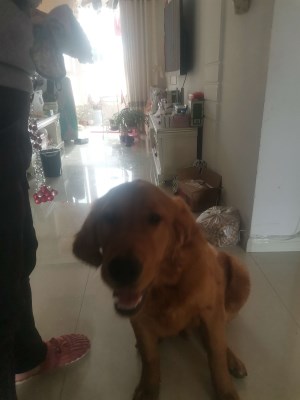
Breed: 5355-n000126-golden_retriever